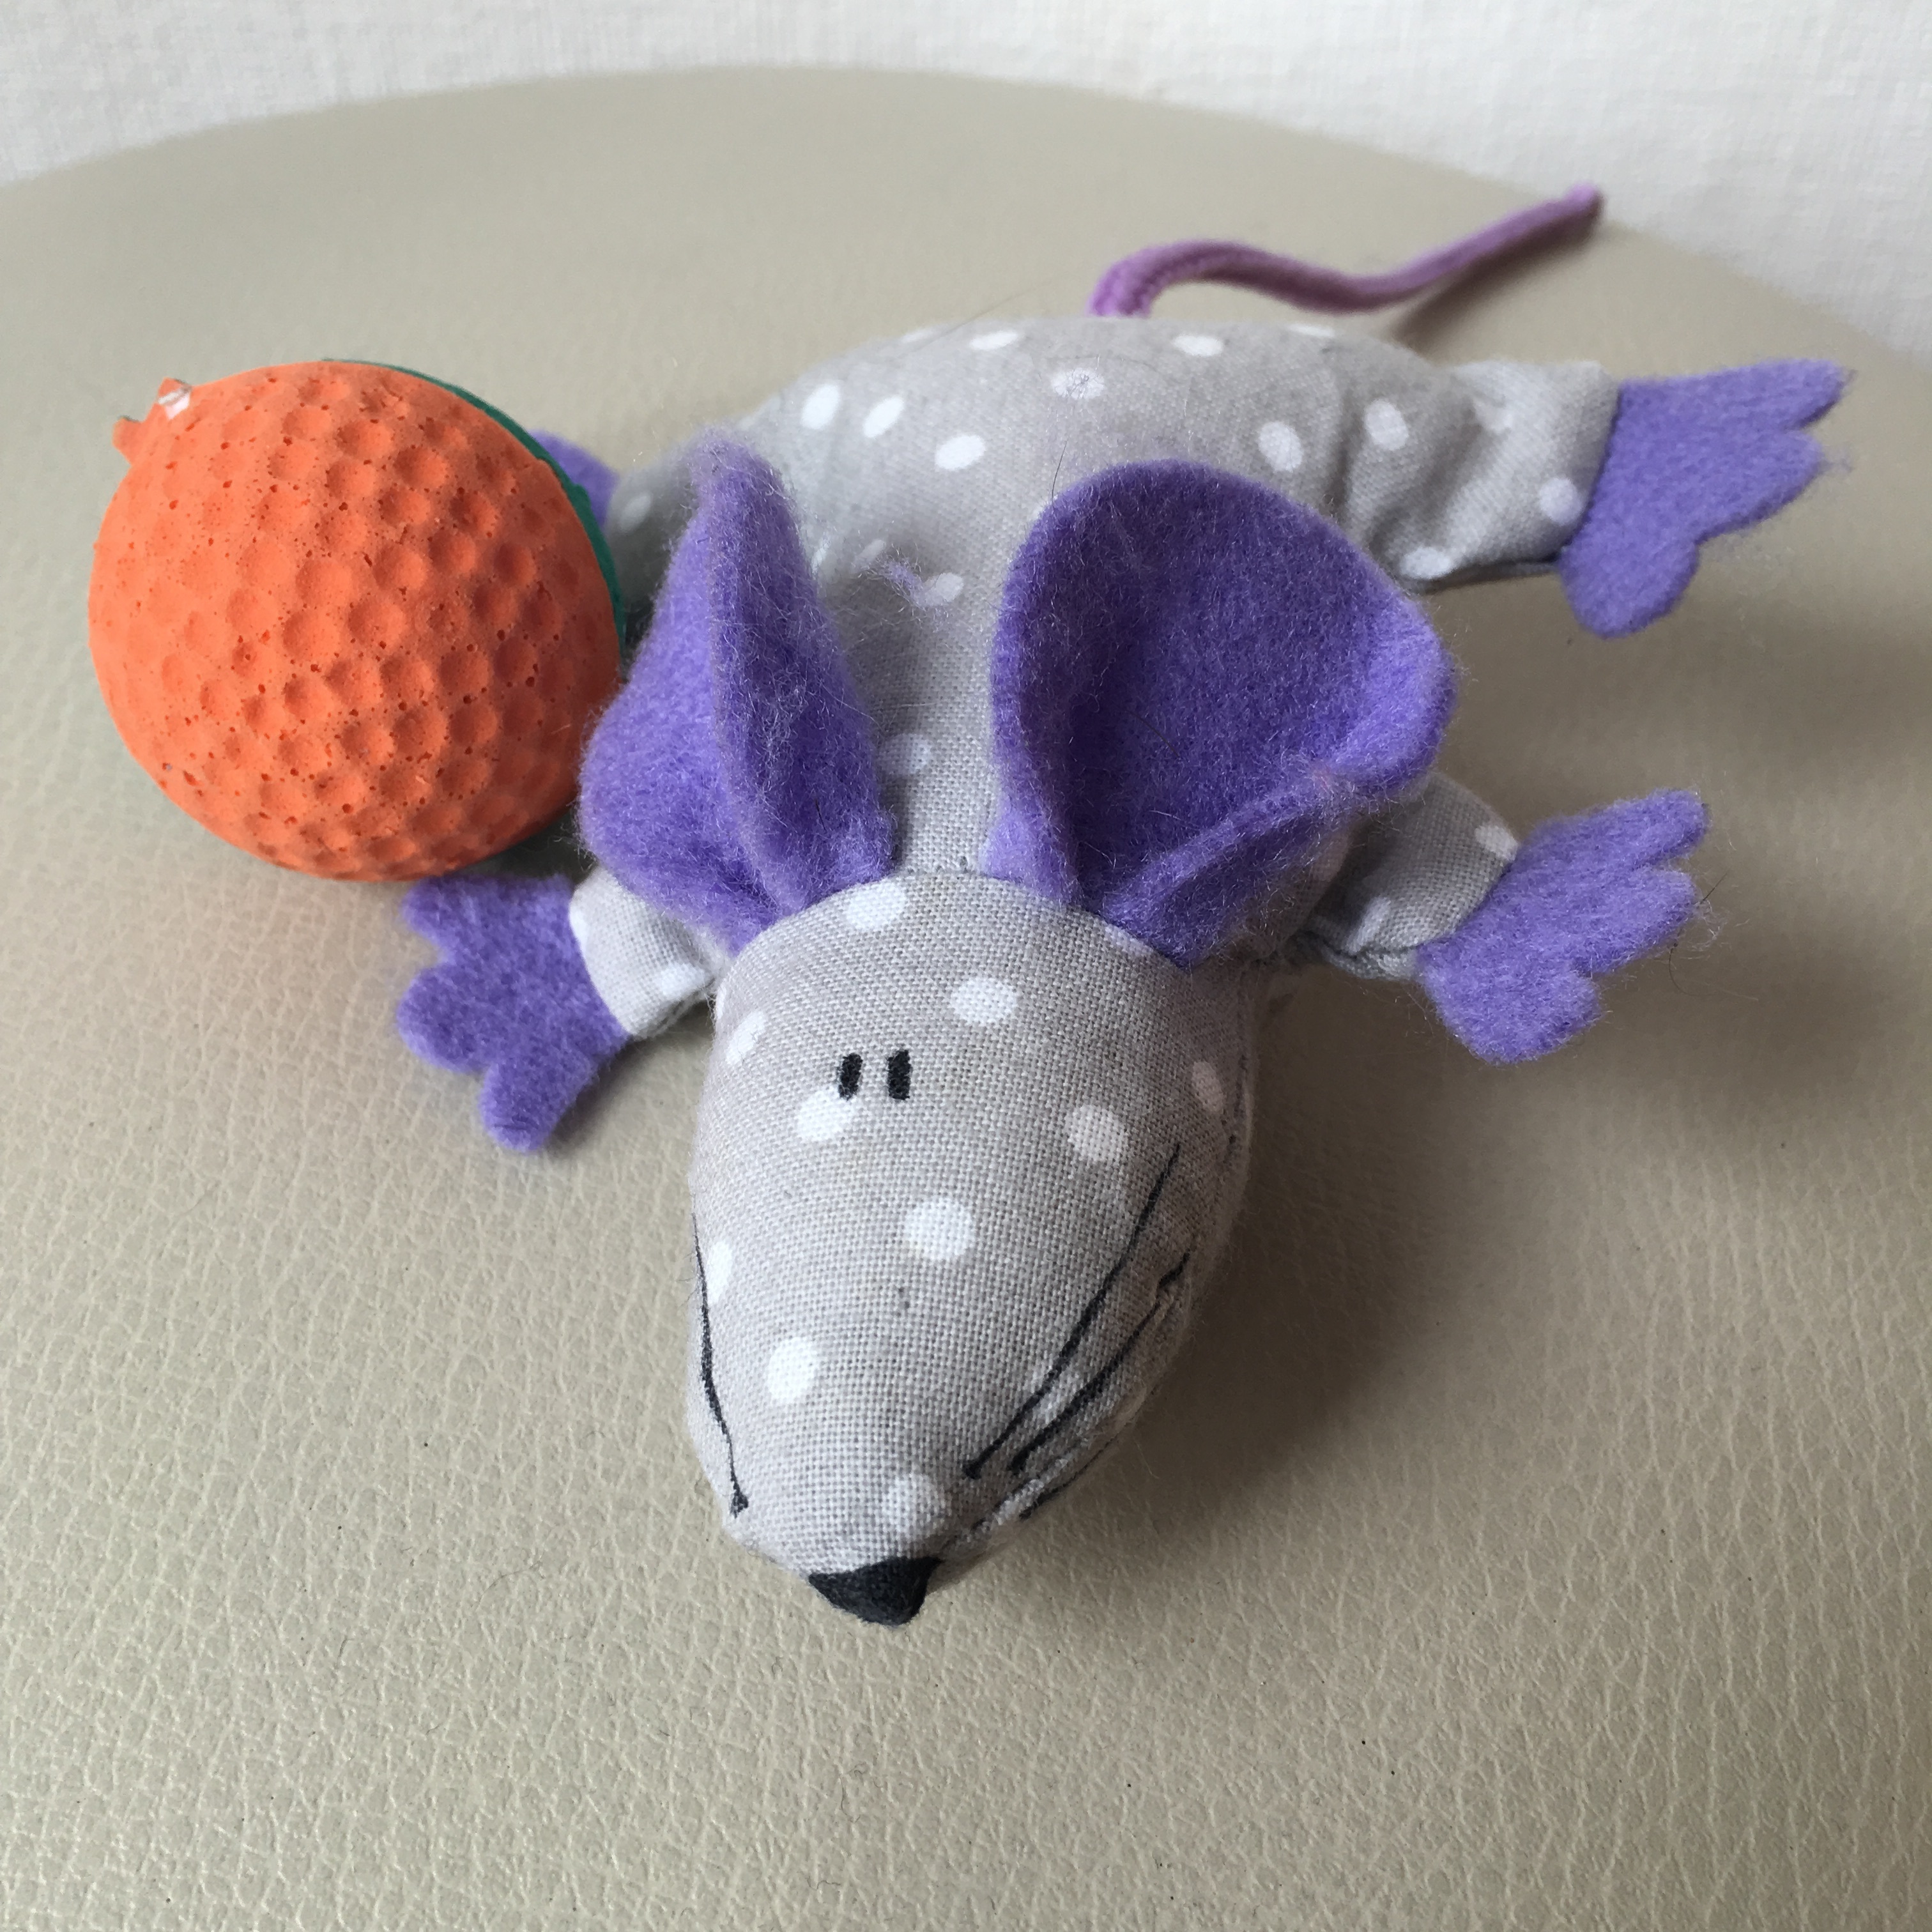
mouse, cat, toy, organ, the ball, stuffed toy